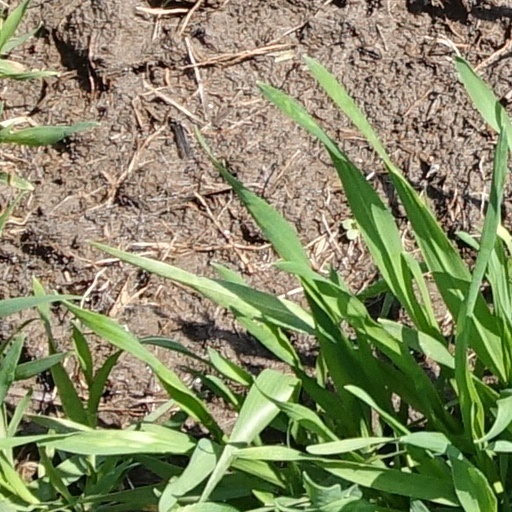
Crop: wheat